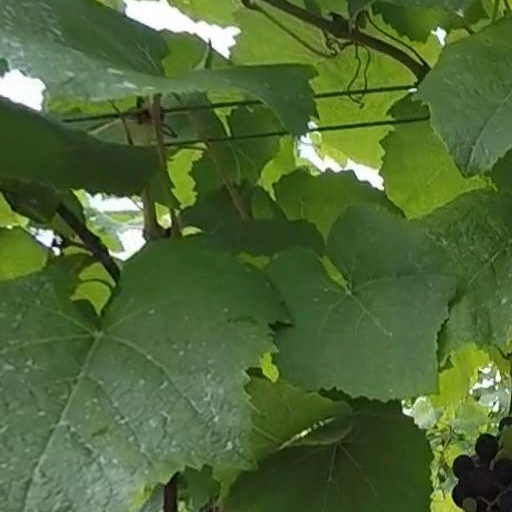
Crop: grape